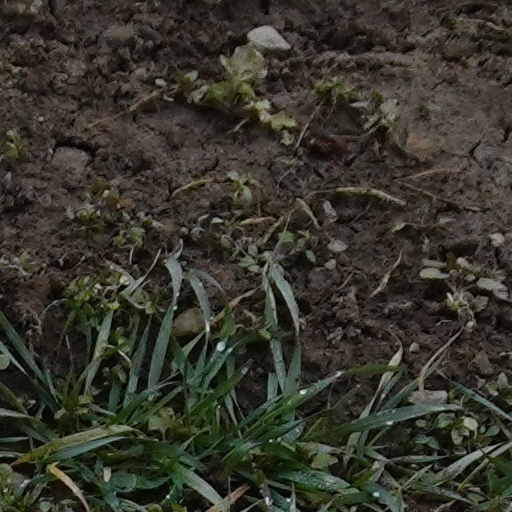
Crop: wheat